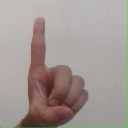
अक्षर: ड